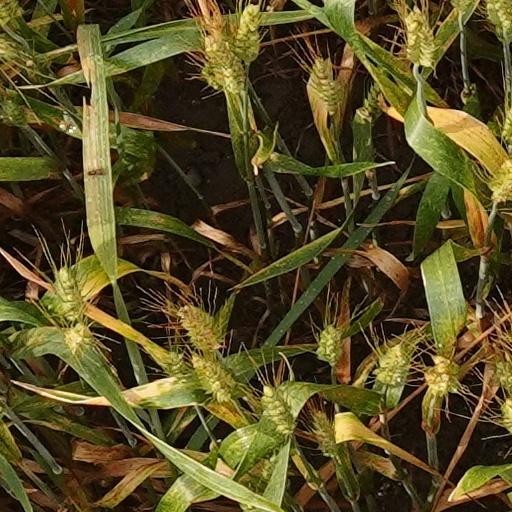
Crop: wheat